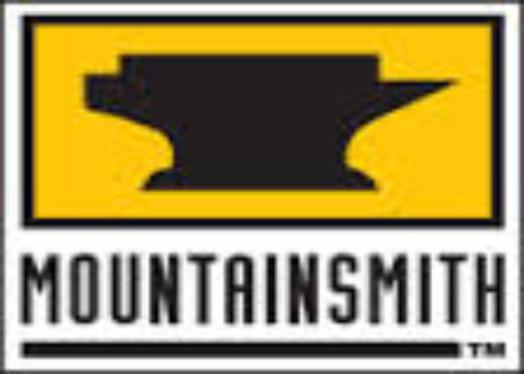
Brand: mountainsmith
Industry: Sports